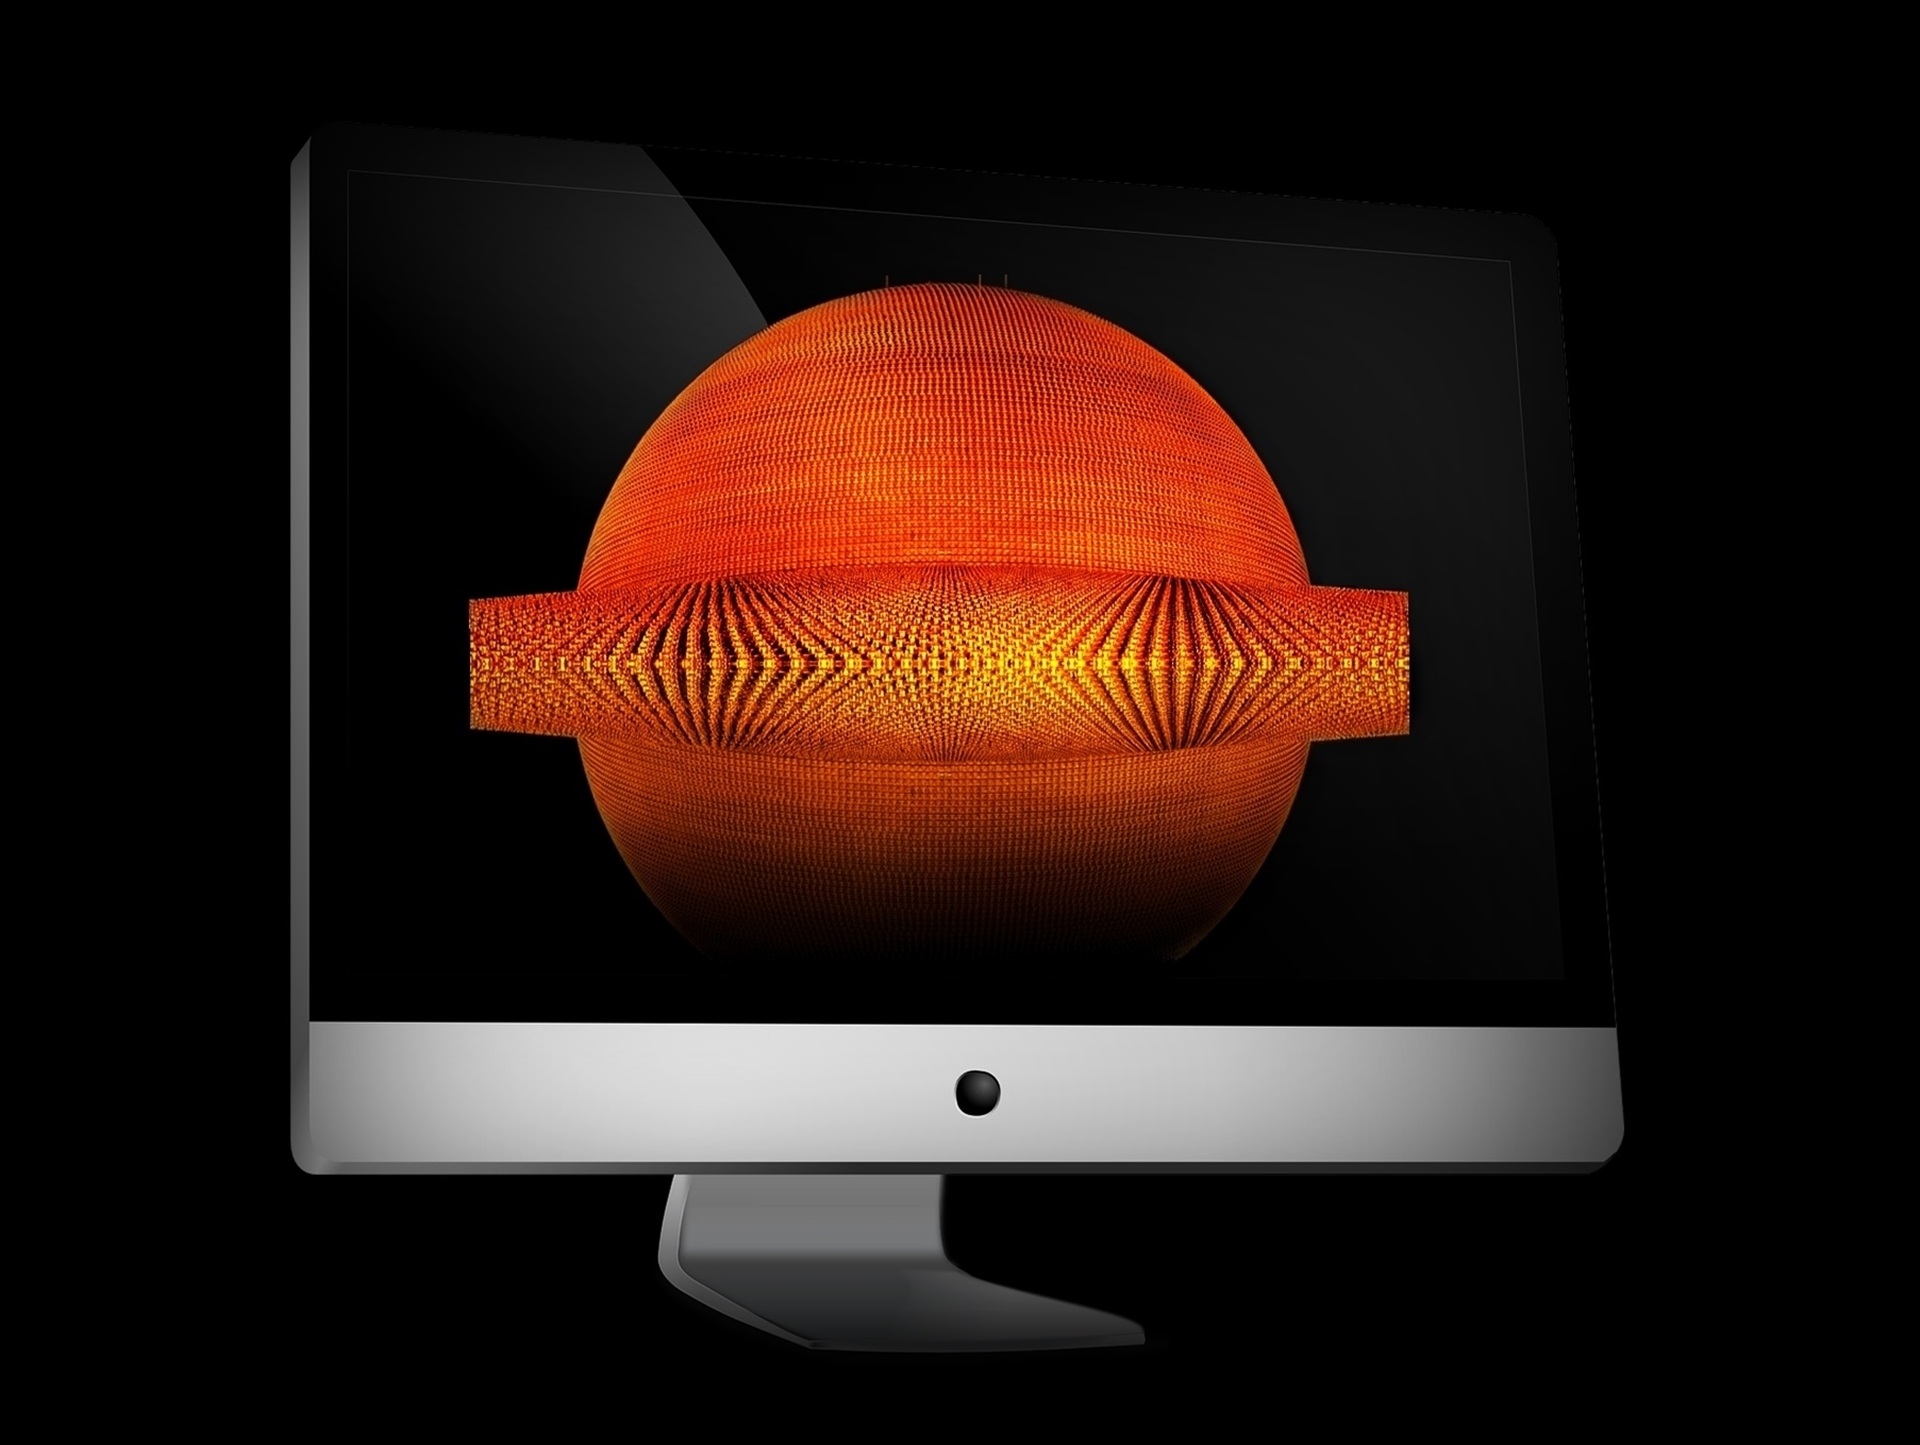
notebook, screen, light, decoration, orange, lamp, lighting, circle, monitor, gold, illustration, design, digital, light fixture, sphere, shape, form, brightness, display device